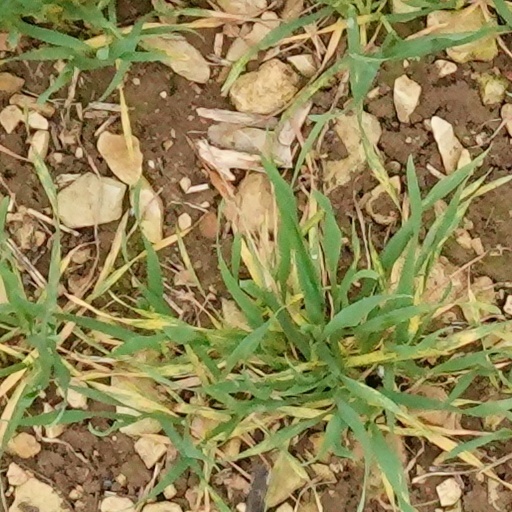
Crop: wheat